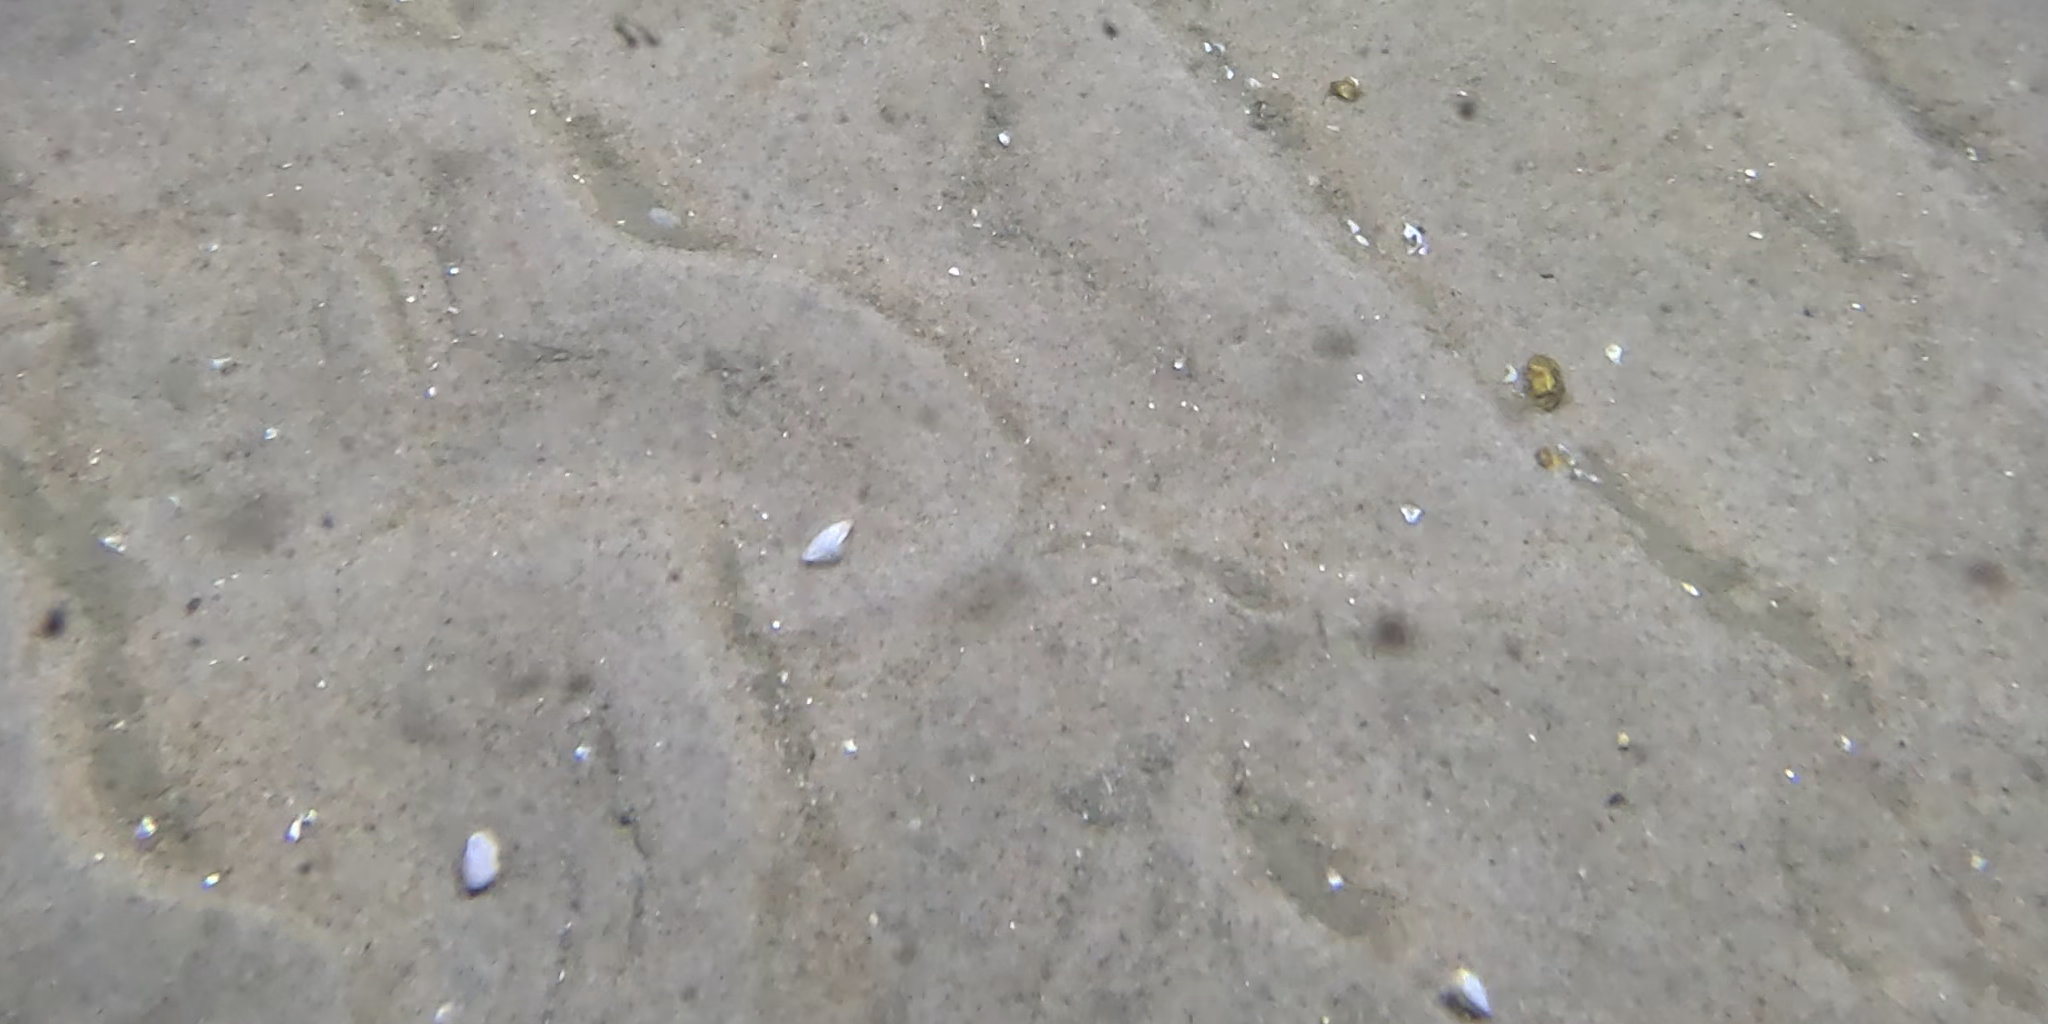
Seabed habitat: sand